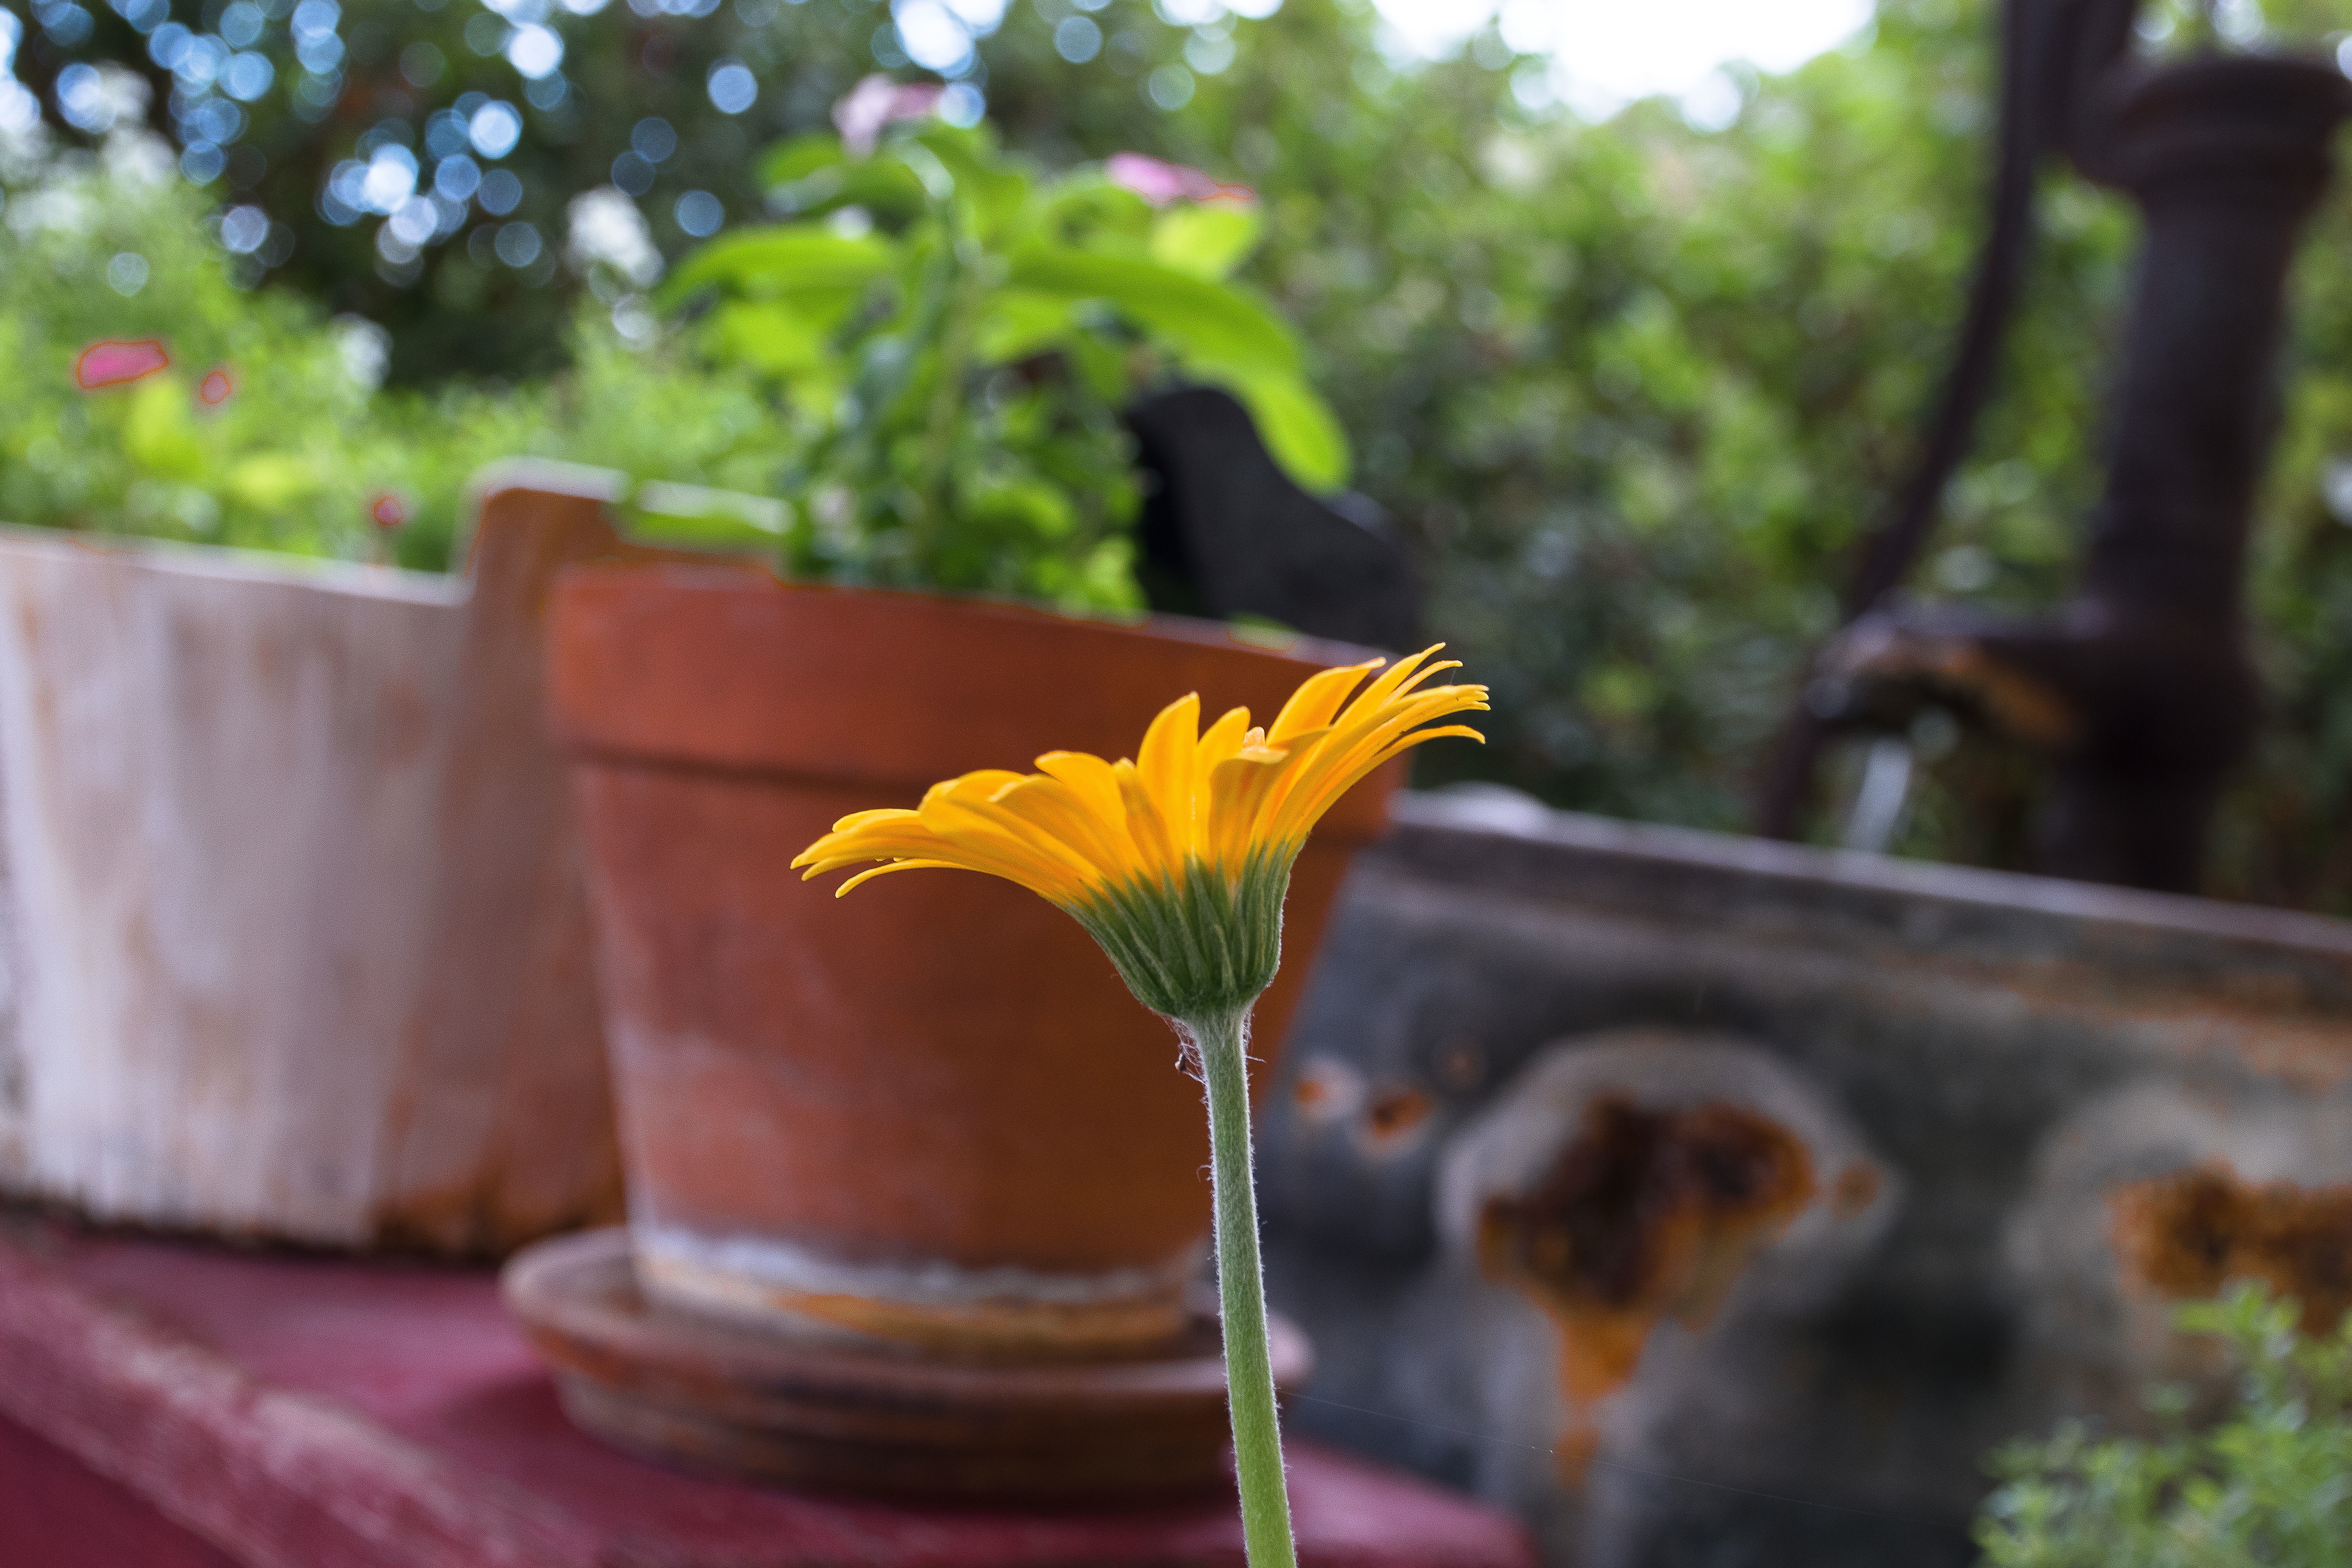
plant, leaf, flower, autumn, yellow, garden, flora